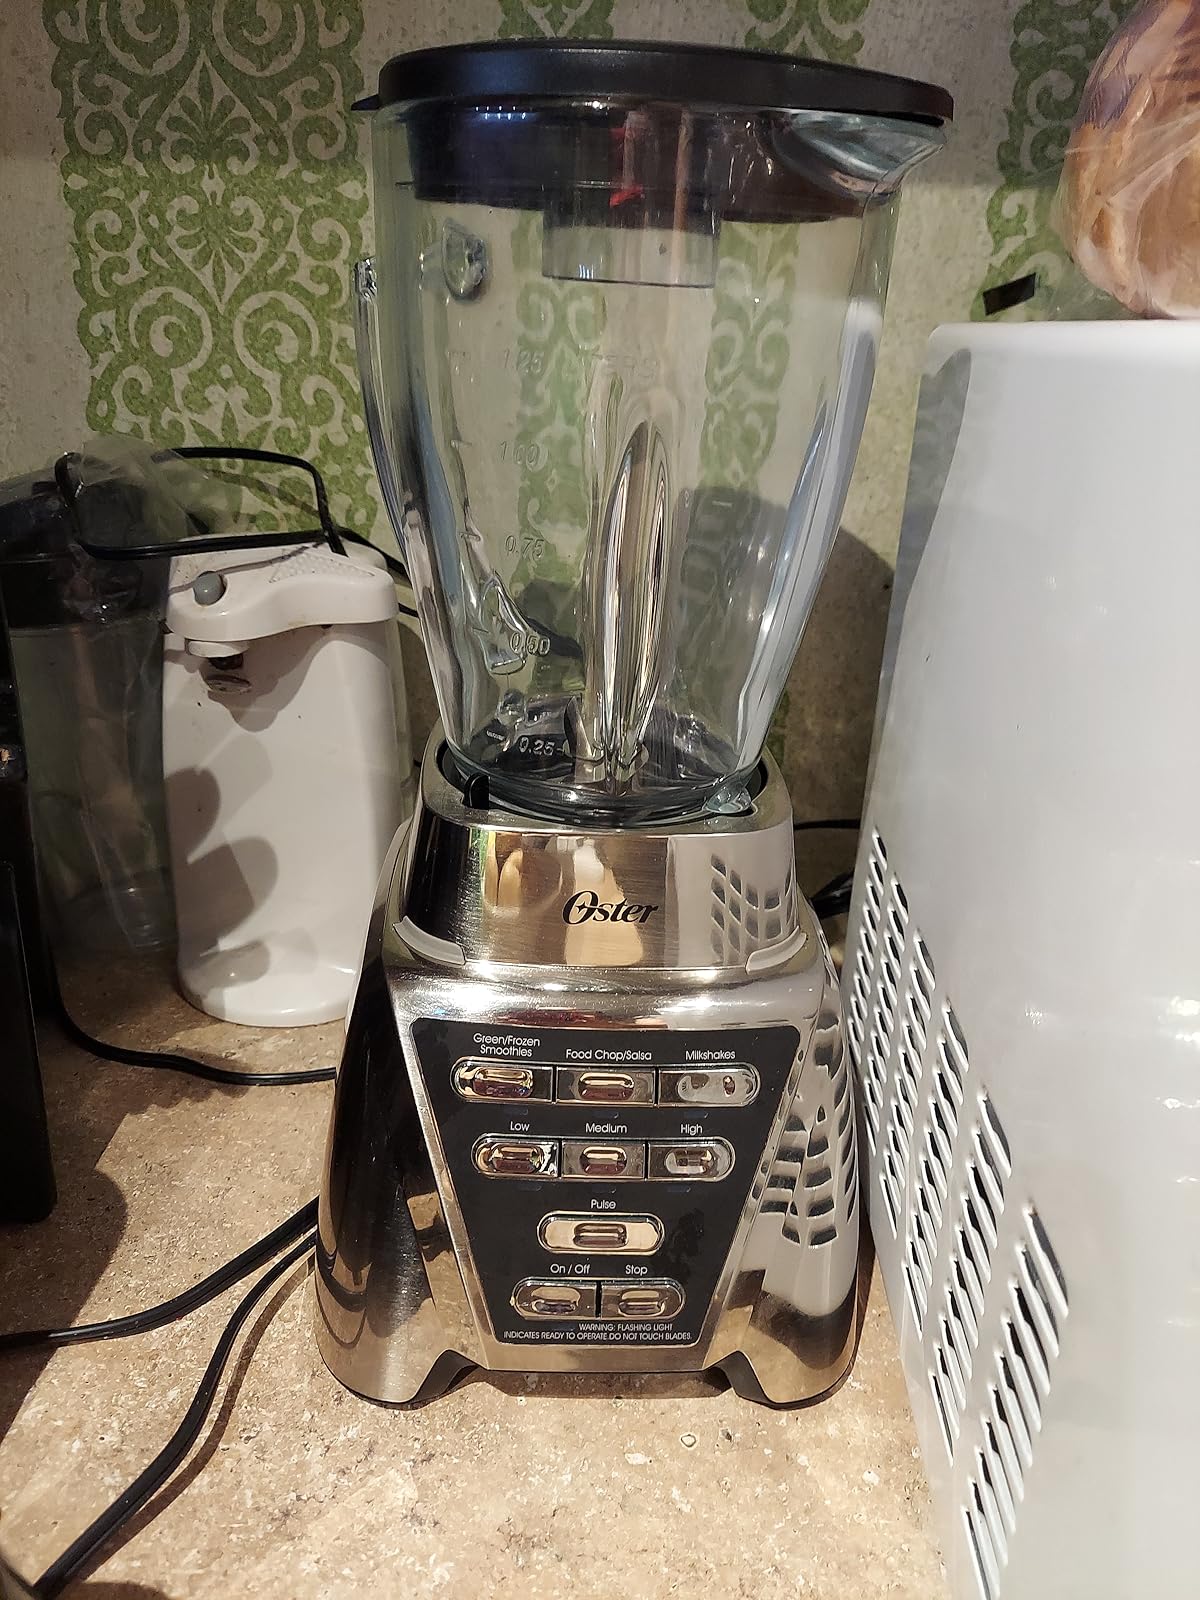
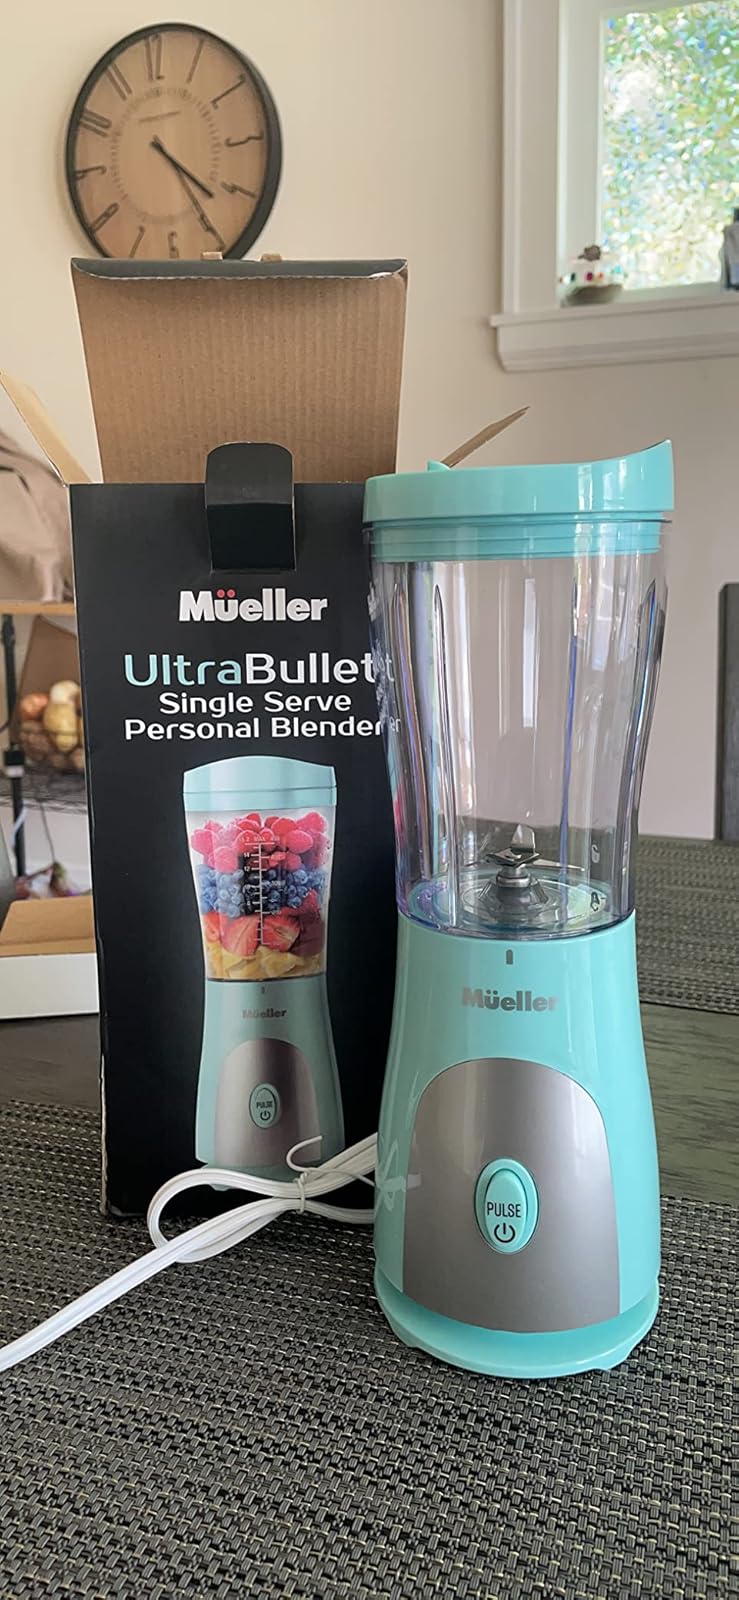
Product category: items_blender
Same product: no